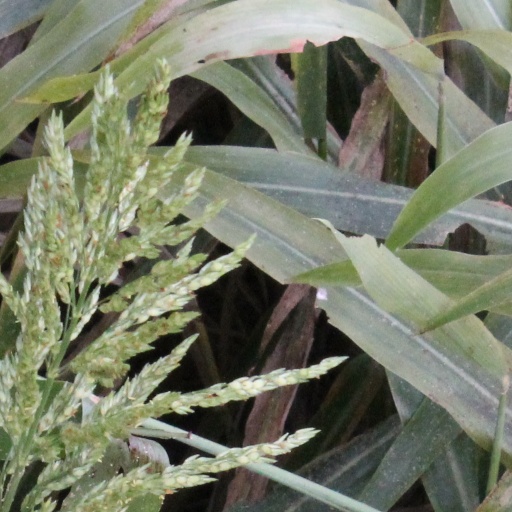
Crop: sorghum